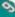
Number: 9